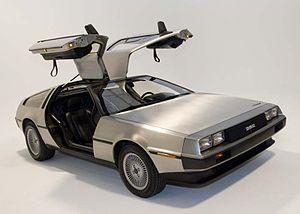
John Zachary DeLorean, né le 6 janvier 1925 à Détroit et mort le 19 mars 2005 à Summit, est un industriel américain d'origine roumaine.